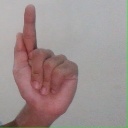
अक्षर: ळ